Fort Chambray

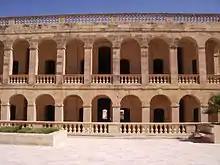
Barrack block within the fort

Malta and Gozo came under British rule in the beginning of the 19th century, and as a result Fort Chambray was taken over by a British garrison. By 1830, a small military hospital of four wards had been established within the fort. The hospital was expanded during the Crimean War, and hundreds of wounded soldiers were treated there. The hospital was subsequently used by both the British military and Maltese civilians when there were fever epidemics.